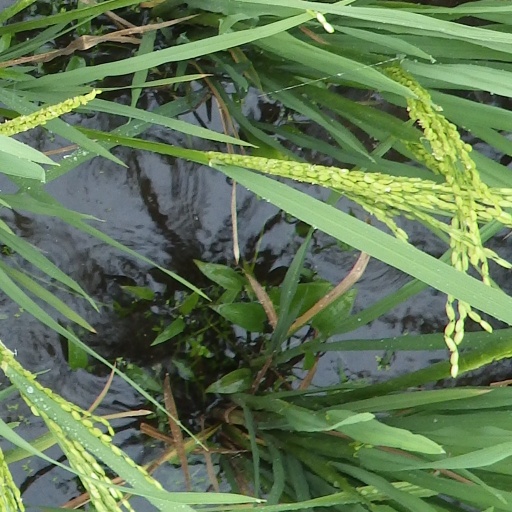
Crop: rice